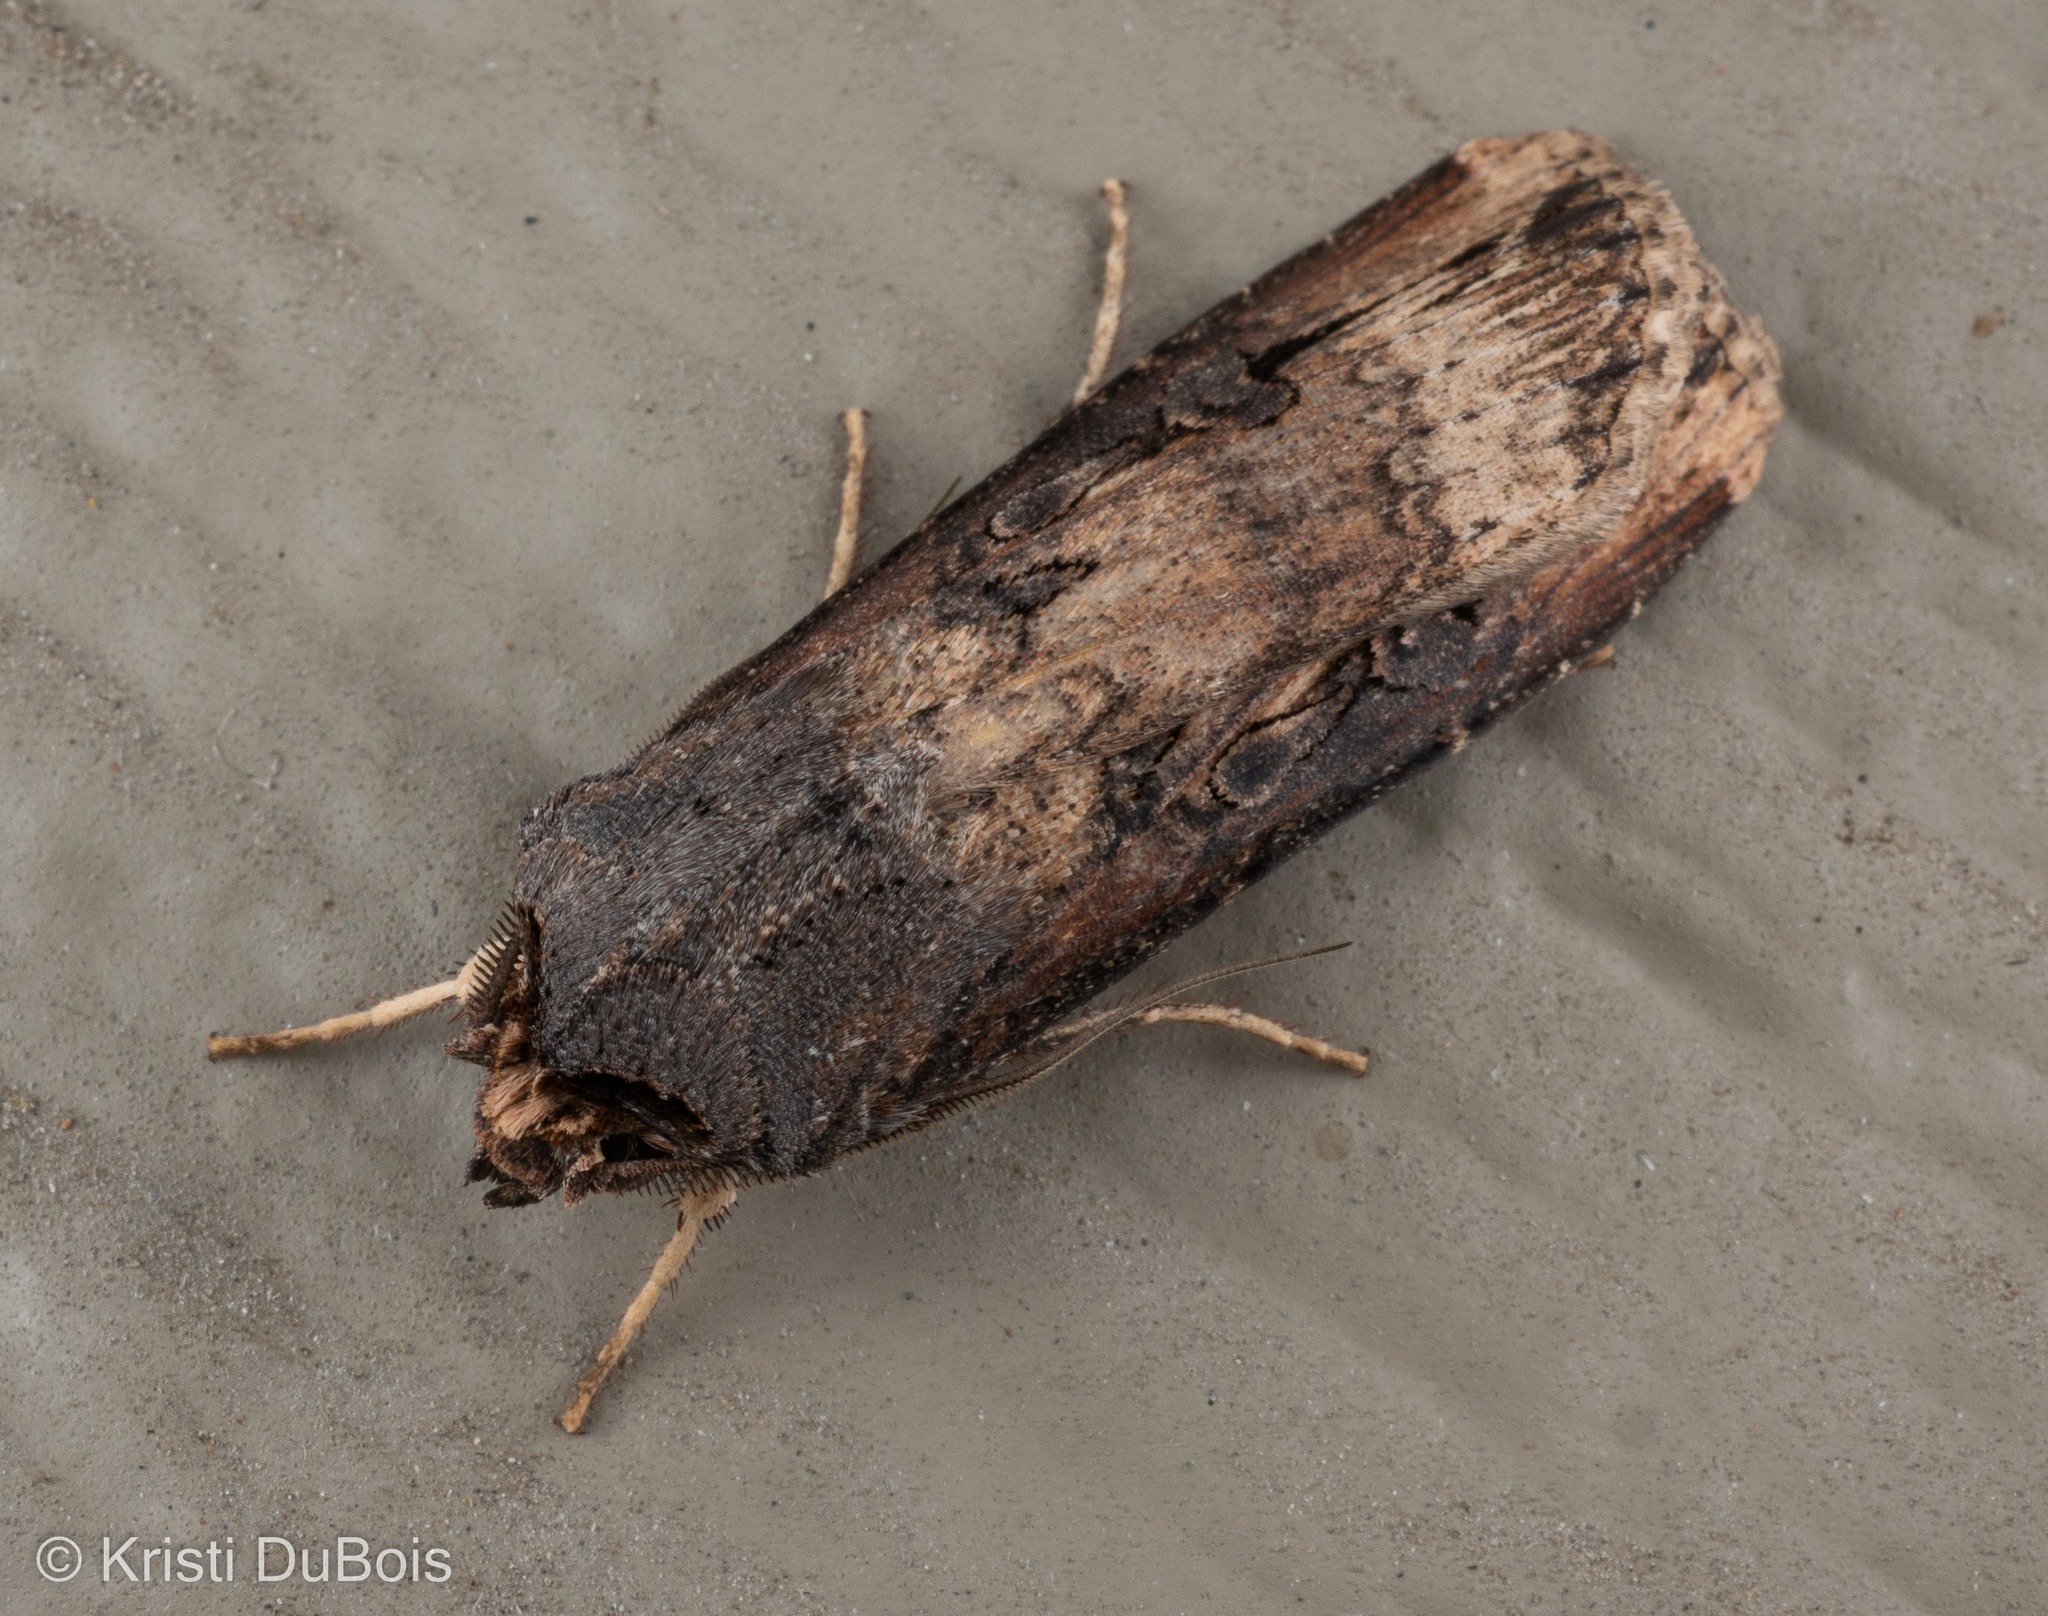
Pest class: cutworms